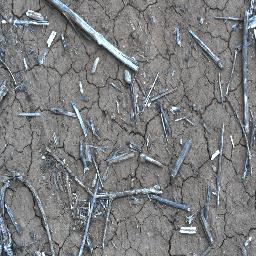
Label: negative